Goerz (company)

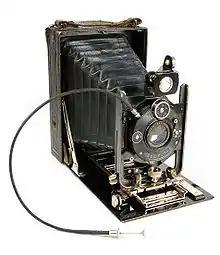
C. P. Goerz Taro-Tenax 9x12

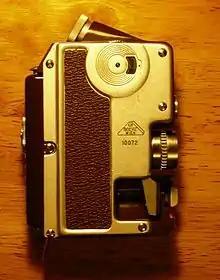
C. P. Goerz Wien Minicord III

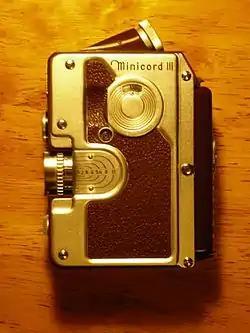
Goerz Minicord III twin lens reflex 16 mm film camera

C. P. Goerz was founded in 1886 by Carl Paul Goerz. Originally, it made geometrical drawing instruments for schools. From 1888 it made cameras and photographic lenses. During the First World War, Goerz's main production was for the German and Austrian military. Goerz is known primarily for Anschütz strut-folding cameras, Dagor and Tengor lenses, Tenax cameras (later continued by Zeiss Ikon) and Minicord subminiature cameras. C. P. Goerz also made a series of telescopic sights for sporting rifles that saw some use during the shortage of military sniping rifles experienced during the early stages of the trench warfare that was to characterise much of the First World War.